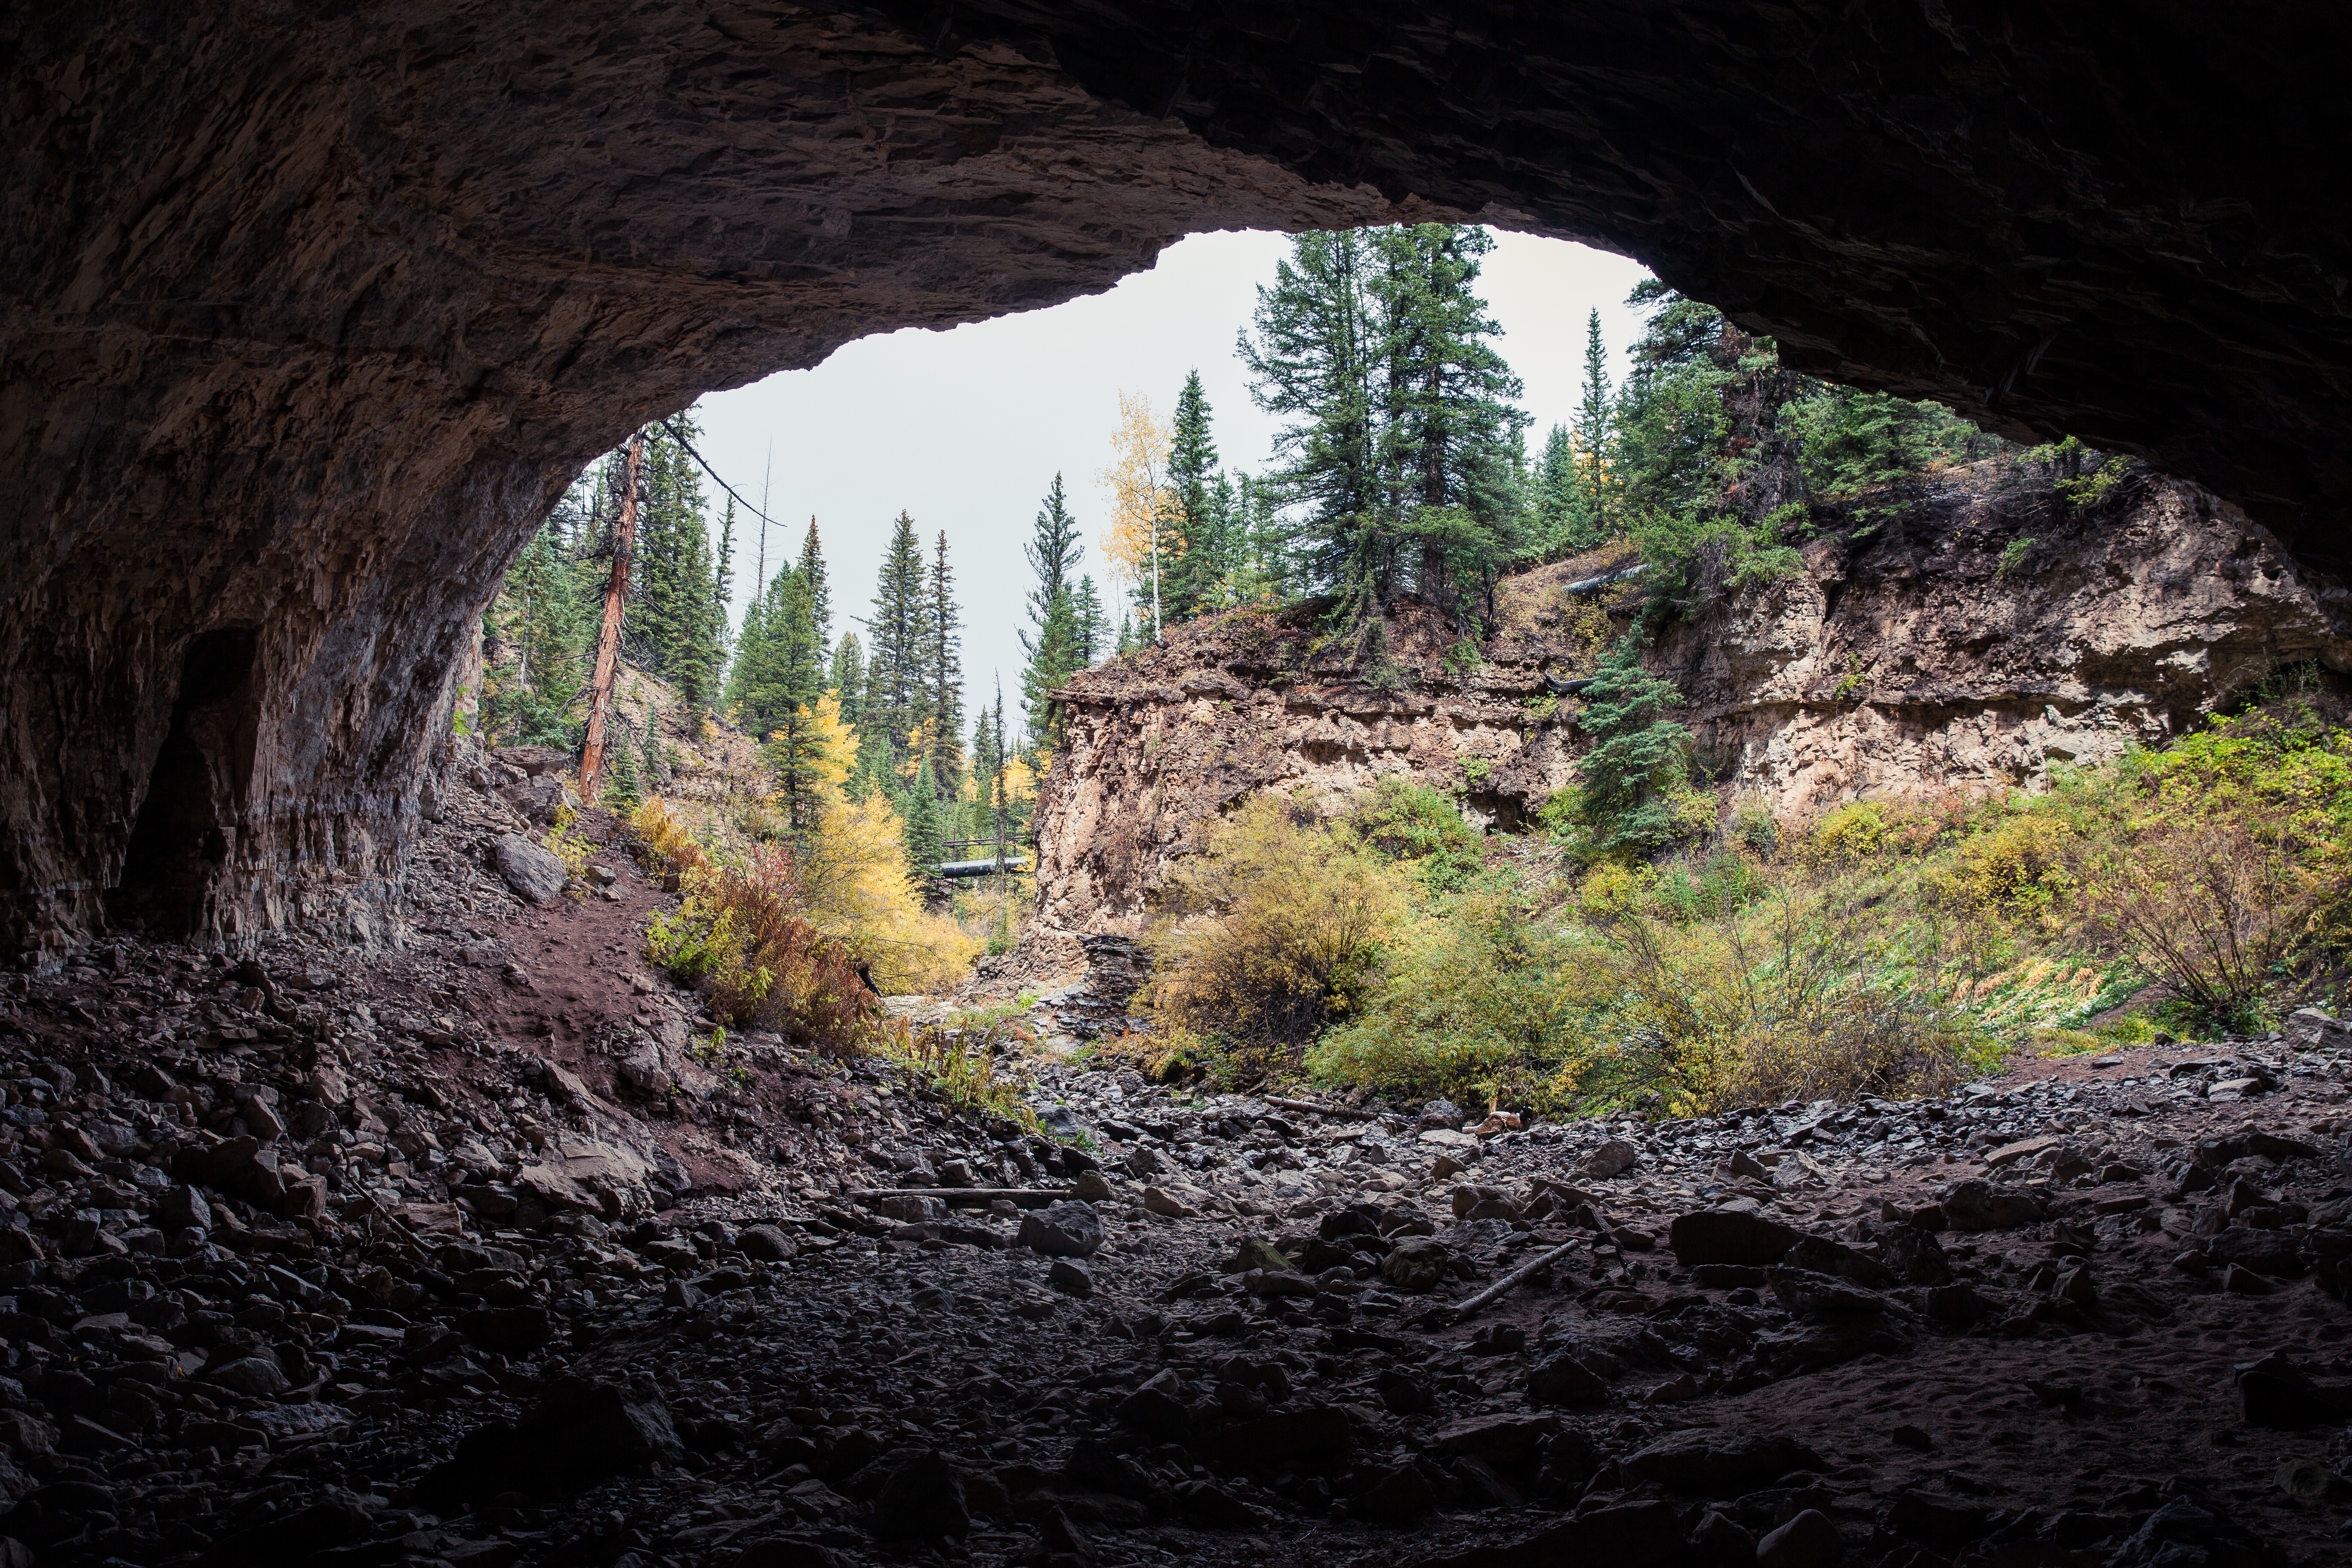
rock, formation, cliff, arch, cave, canyon, terrain, geology, ravine, wadi, landform, natural arch, sea cave, geographical feature